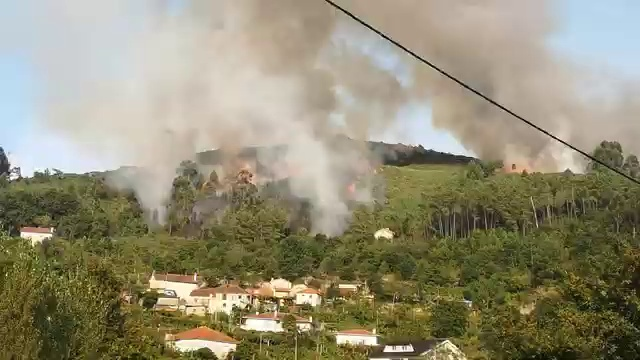
Fire: no
Smoke: yes